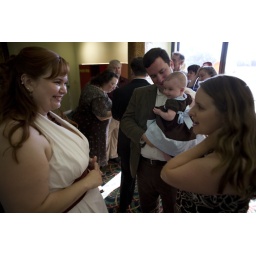
Me and Mike, Colleen, and Claire (cutie in the brown and blue dress). Behind us are Katherine and Michael.